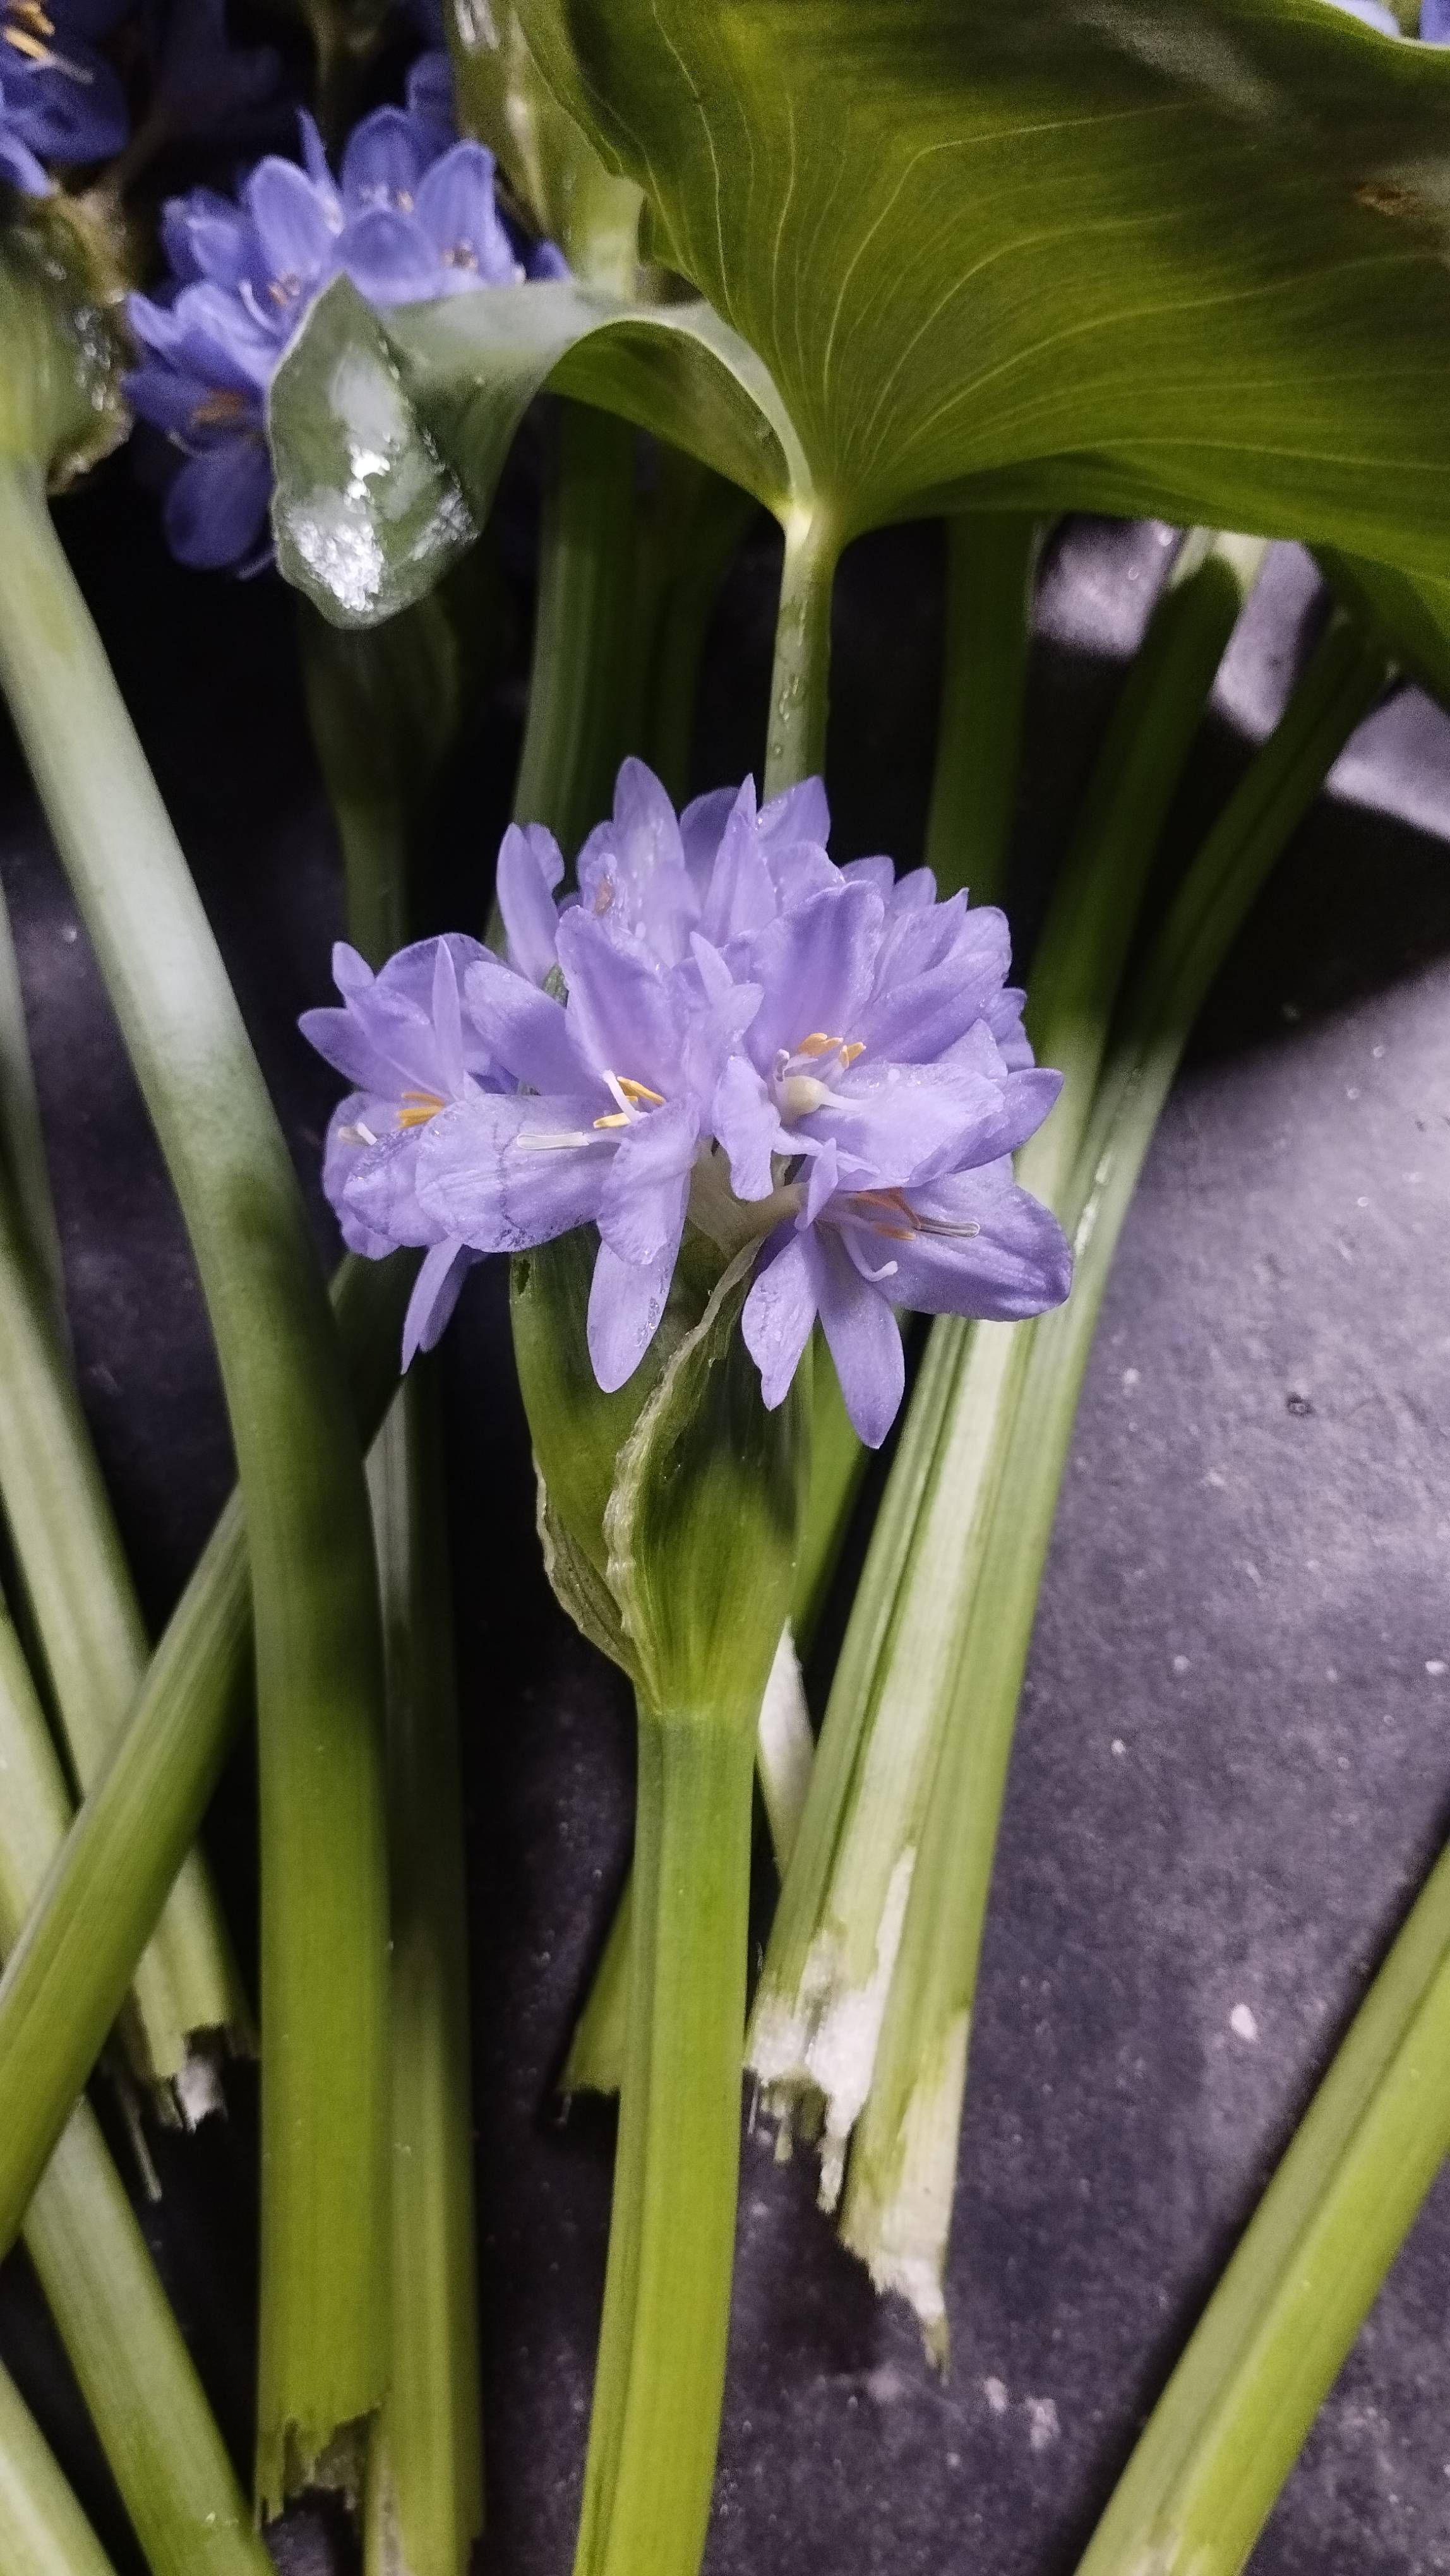
Species: Heartleaf False Pickerelweed (Monochoria korsakowii)